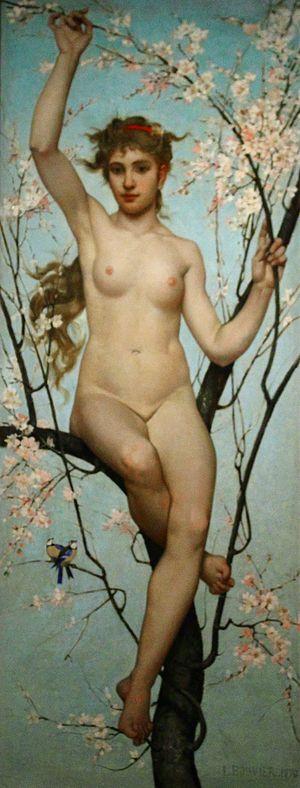
Joseph Laurent Daniel Bouvier dit Laurent Bouvier est un artiste peintre et céramiste français, qui produisit une œuvre avantgardiste à travers des objets empruntant leurs motifs au Japon, à l'Orient et à l'Antiquité.